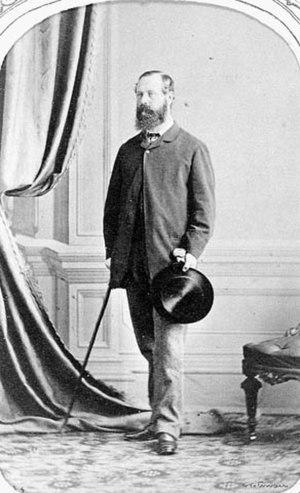
La liste des gouverneurs généraux du Canada depuis la Confédération en 1867 présente ceux qui ont occupé ce poste de 1867 à nos jours. Pour la liste des gouverneurs des différentes entités historiques qui composent aujourd'hui le Canada, voir la Liste des gouverneurs du Canada avant la Confédération.